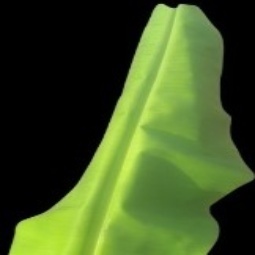
Label: Healthy